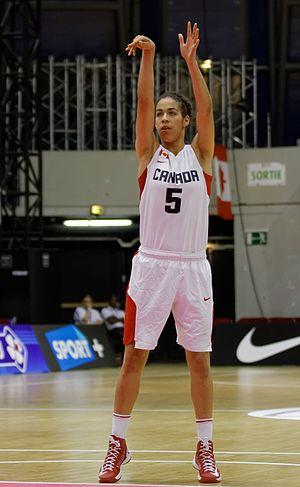
Le WNBA All-Star Game 2019 se tient le 27 juillet 2019 au Mandalay Bay Events Center à Las Vegas, Nevada. Ce match est le 16ᵉ All-Star Game annuel et il se tient pour la première fois dans la ville de la franchise des Aces de Las Vegas.